Tiago Monteiro

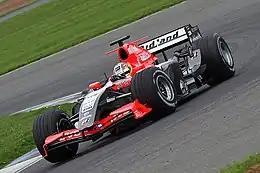
Monteiro driving the Midland M16 at Silverstone

In 2006 Midland re-signed Monteiro to partner Dutchman Christijan Albers. The two endured a largely uncompetitive season, with their M16 car failing to score a single point, and the pair were regularly outpaced during the year by Toro Rosso and occasionally Super Aguri. In the 18 races, Monteiro retired from six, with his best finish being at the wet-dry Hungarian Grand Prix where he finished ninth, just outside the points-scoring positions with Albers finishing behind in tenth.